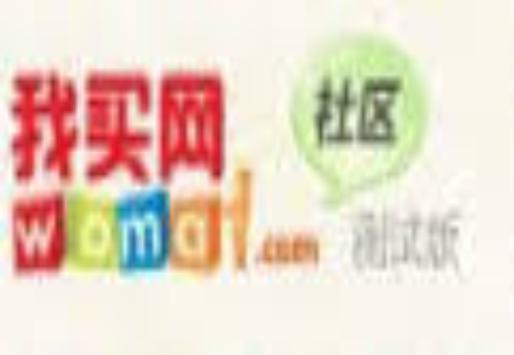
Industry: Others